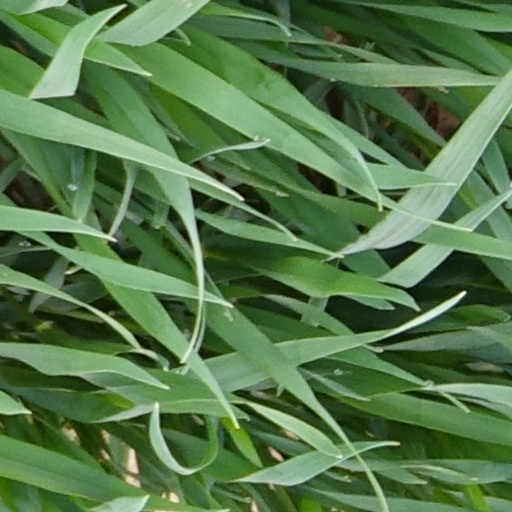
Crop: wheat